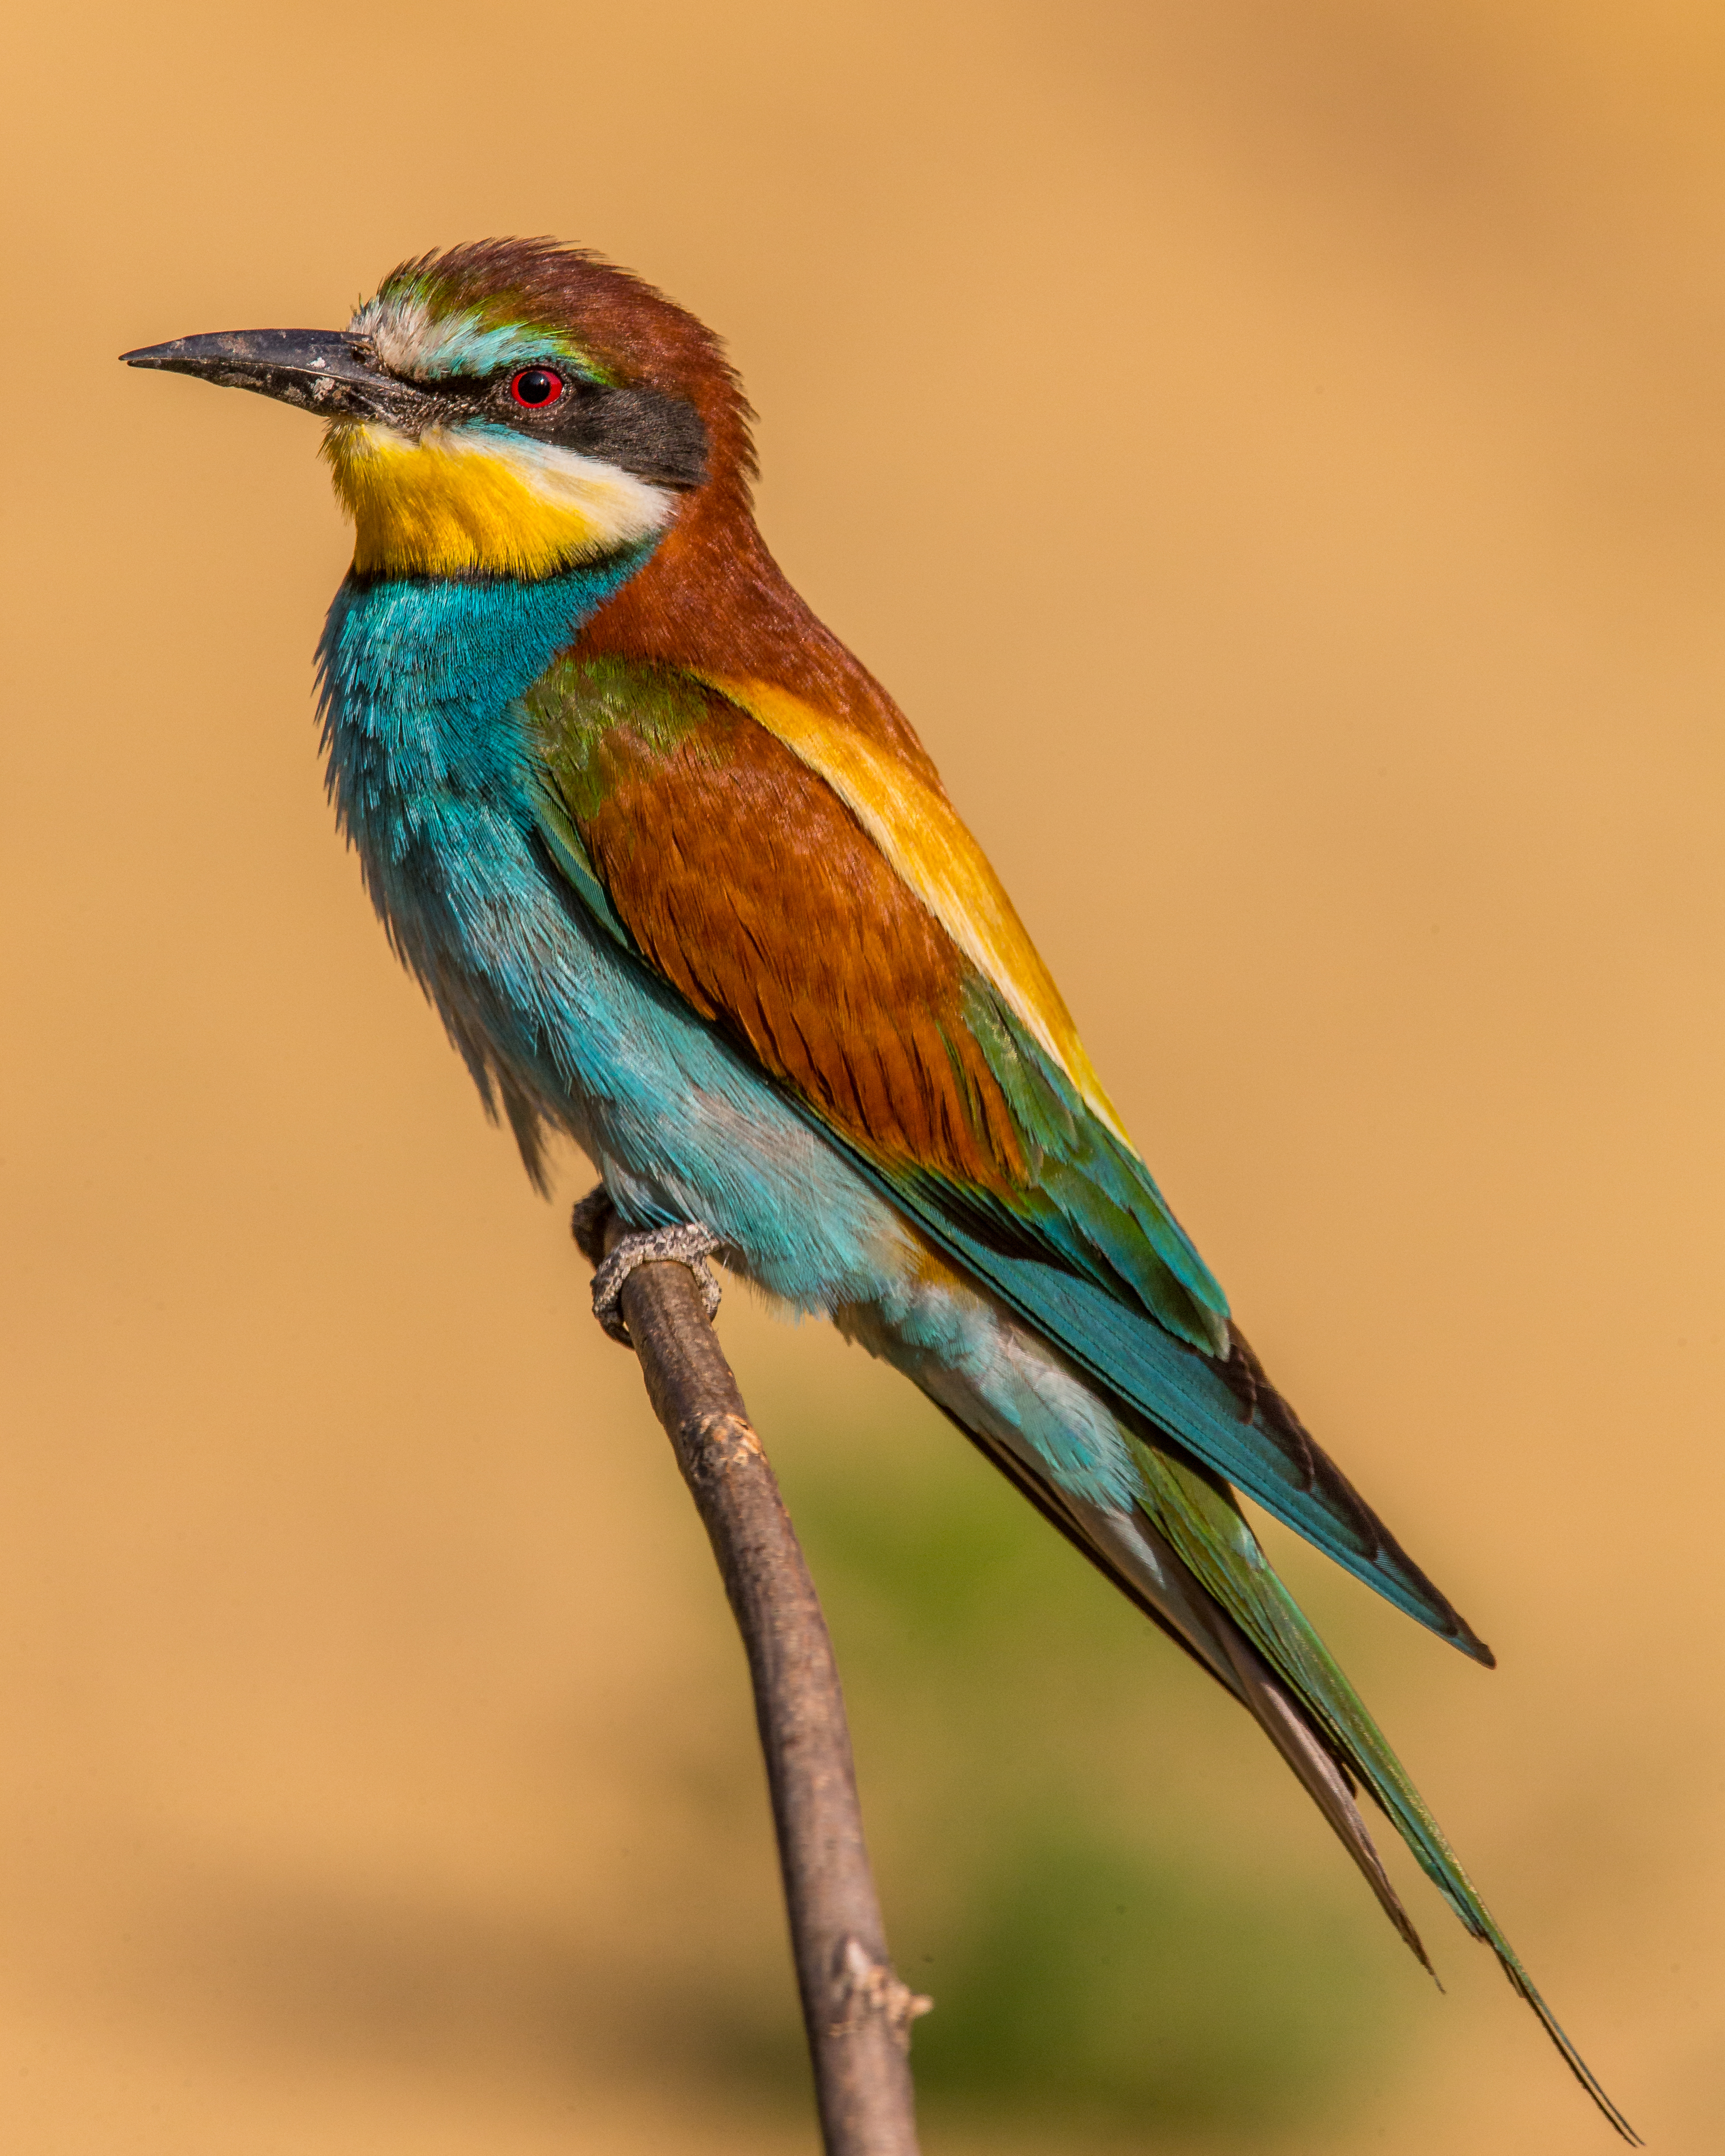
branch, bird, wing, wildlife, beak, closeup, fauna, study, vertebrate, hungary, roller, andymorffew, morffew, beeeater, coraciiformes, bee eater, perching bird